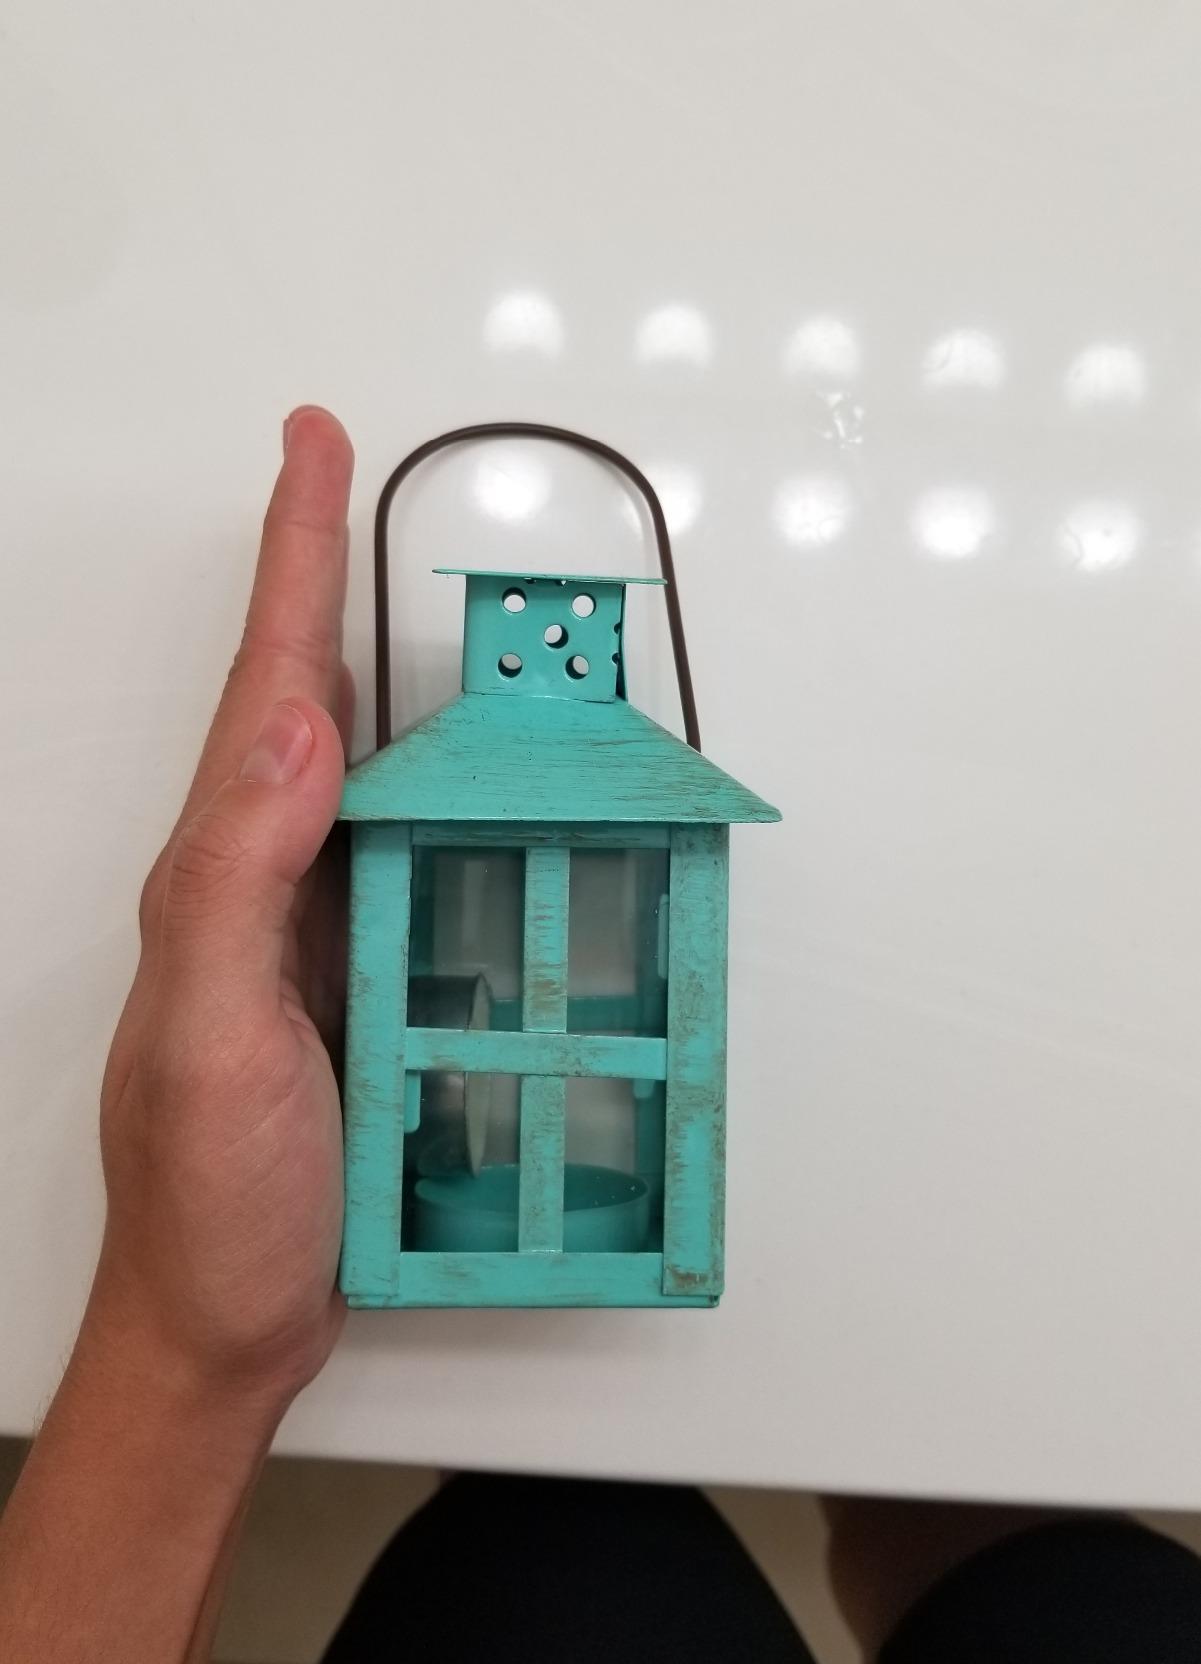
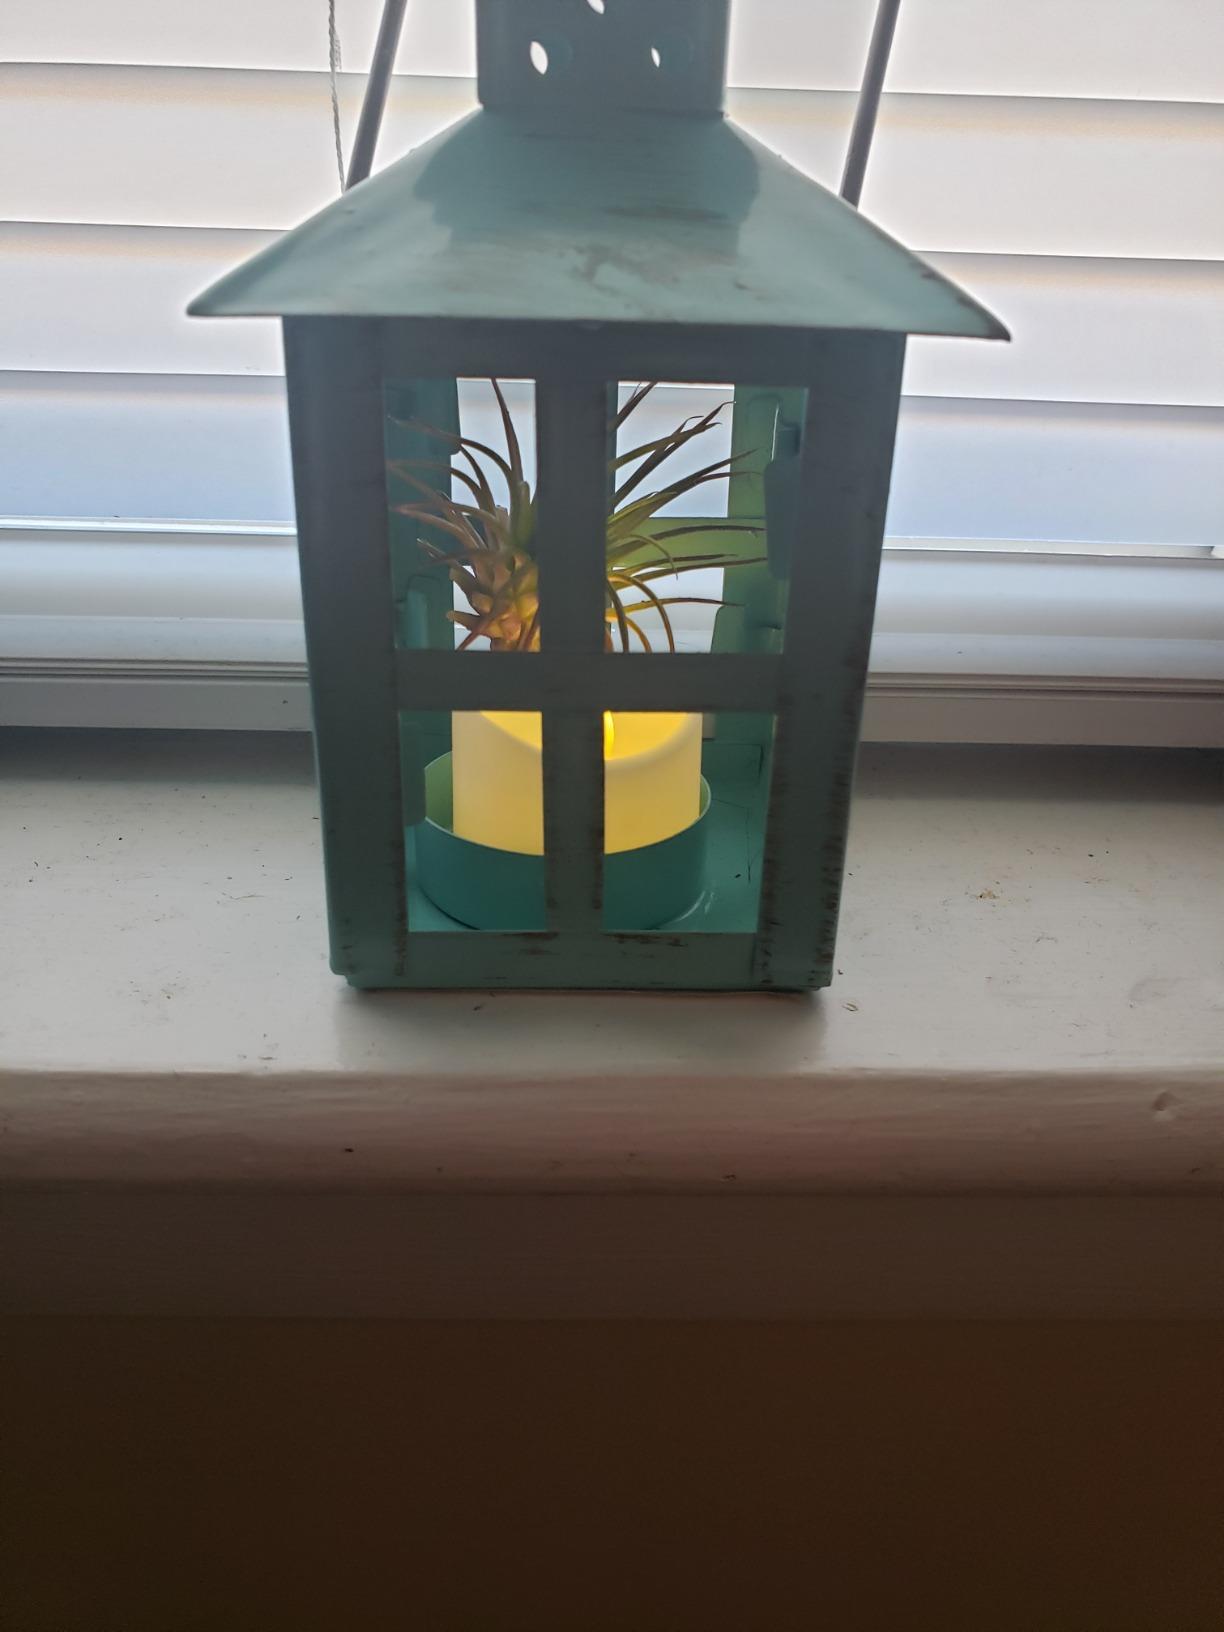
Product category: lantern
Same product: yes